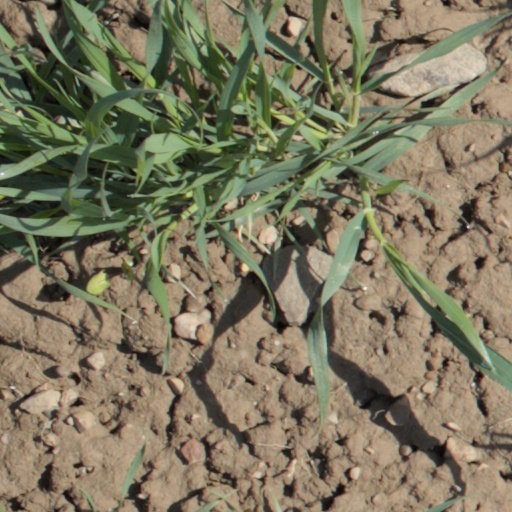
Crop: wheat